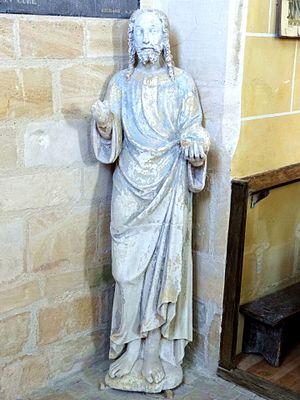
Mobilier de l'église - voir titre.
L’église Saint-Crépin-et-Saint-Crépinien est une église catholique paroissiale située à Saint-Crépin-Ibouvillers, dans le département de l'Oise, en France. Cette église de plan cruciforme se singularise par sa flèche de pierre octogonale du milieu du XVIᵉ siècle, d'une facture lourde et d'une composition singulière, avec un décor librement inspiré de la Renaissance et quelques réminiscences du style gothique flamboyant. À l'intérieur, le chœur et les croisillons du transept sont surtout remarquables pour leurs voûtes d'ogives sexpartites et l'agencement inhabituel des supports, qui conservent en partie leur polychromie ancienne. La construction s'est vraisemblablement échelonnée entre la fin du XIIᵉ siècle et le milieu du XIIIᵉ siècle, et s'est donc achevée en pleine période gothique rayonnant, quand il fut jugé nécessaire de remanier le portail, la fenêtre nord du transept et puis la baie occidentale de la nef dans le nouveau style. La nef a été si profondément remaniée qu'elle ne garde plus aucun caractéristique d'origine.